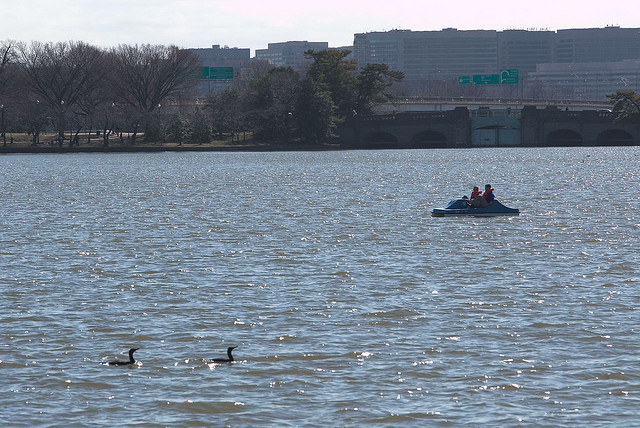
Two boaters peddling in a paddle boat near the city.

A small boat is on a lake near two ducks.

two ducks swimming and a paddle boat with two people

Two ducks floating on a river with a boat passing by in the background.